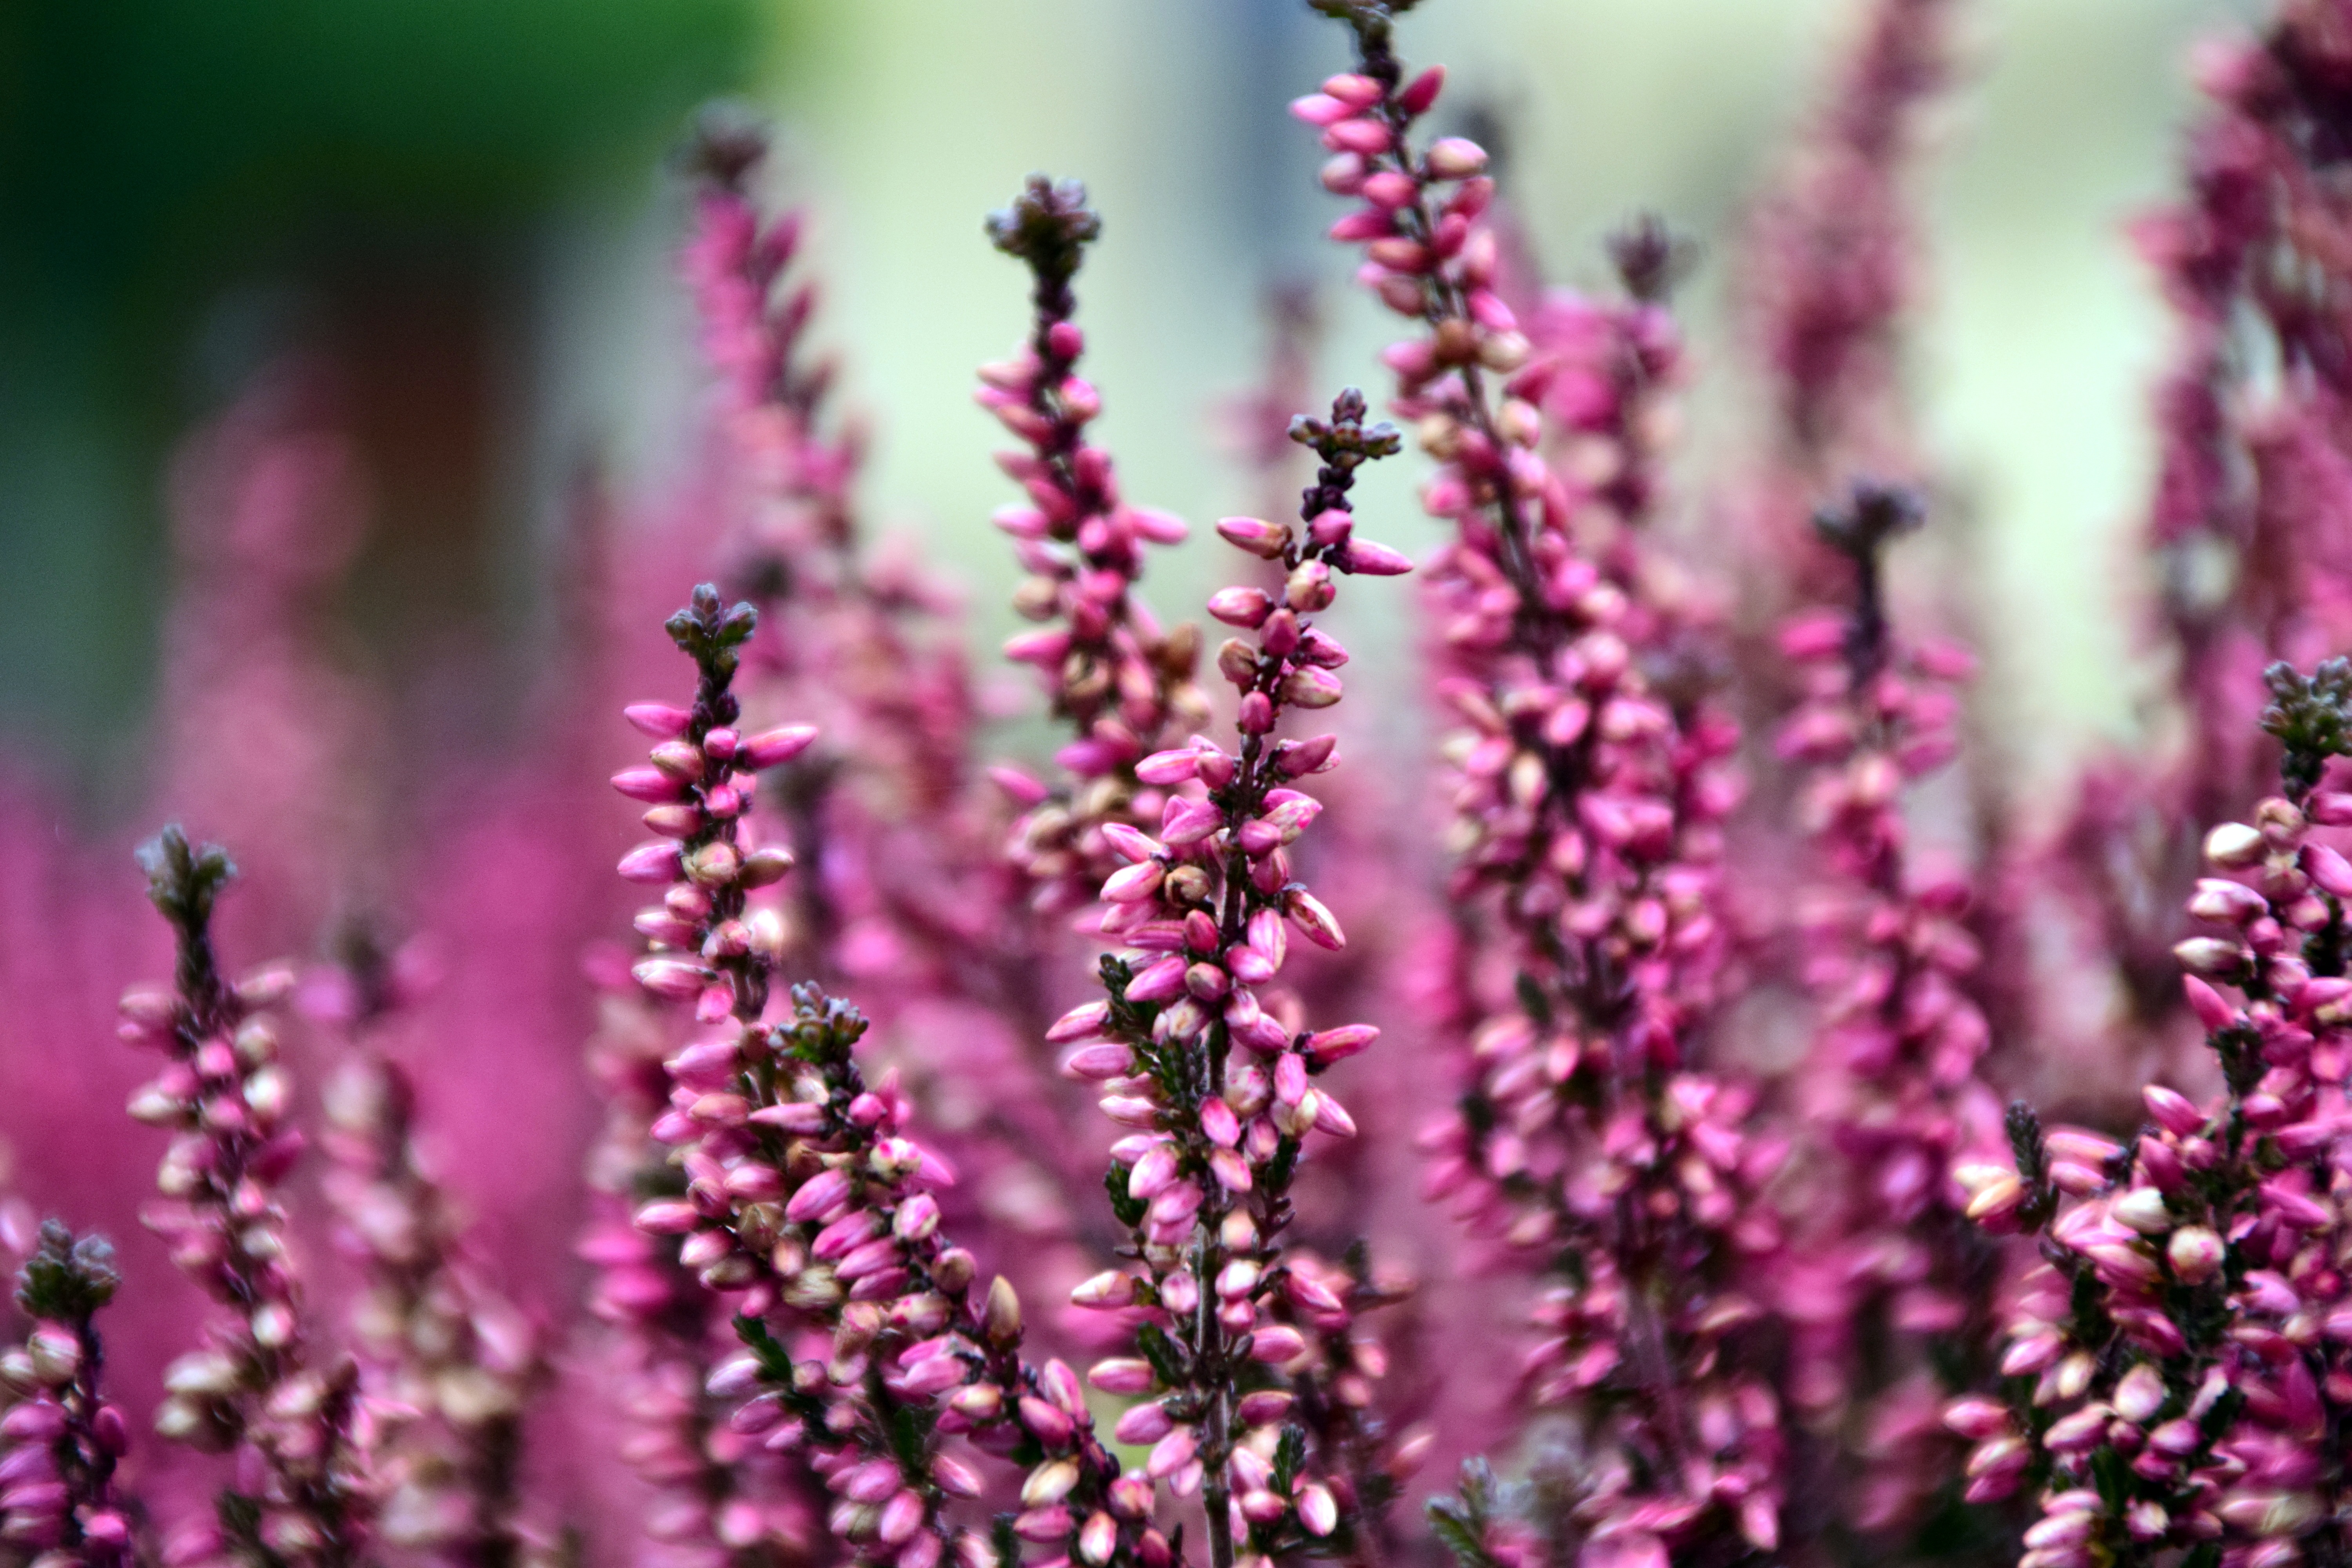
nature, grass, blossom, plant, flower, purple, bloom, herb, autumn, botany, pink, close, flora, lavender, wildflower, shrub, periwinkle, heather, erica, alive, macro photography, erika, ericaceae, flowering plant, genus, heather blossoms, calluna, annual plant, grass family, plant stem, land plant, english lavender